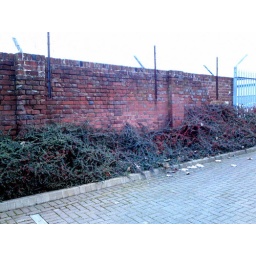
taken in Holdens car park, the original M&amp;amp;GN stable wall